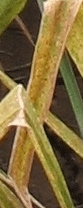
Label: Wheat___Brown_Rust